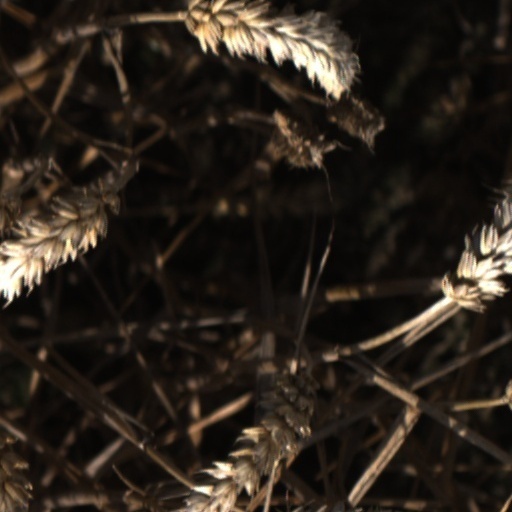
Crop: wheat